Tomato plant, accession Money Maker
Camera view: vertical (180 deg); turntable rotation: 30 degrees
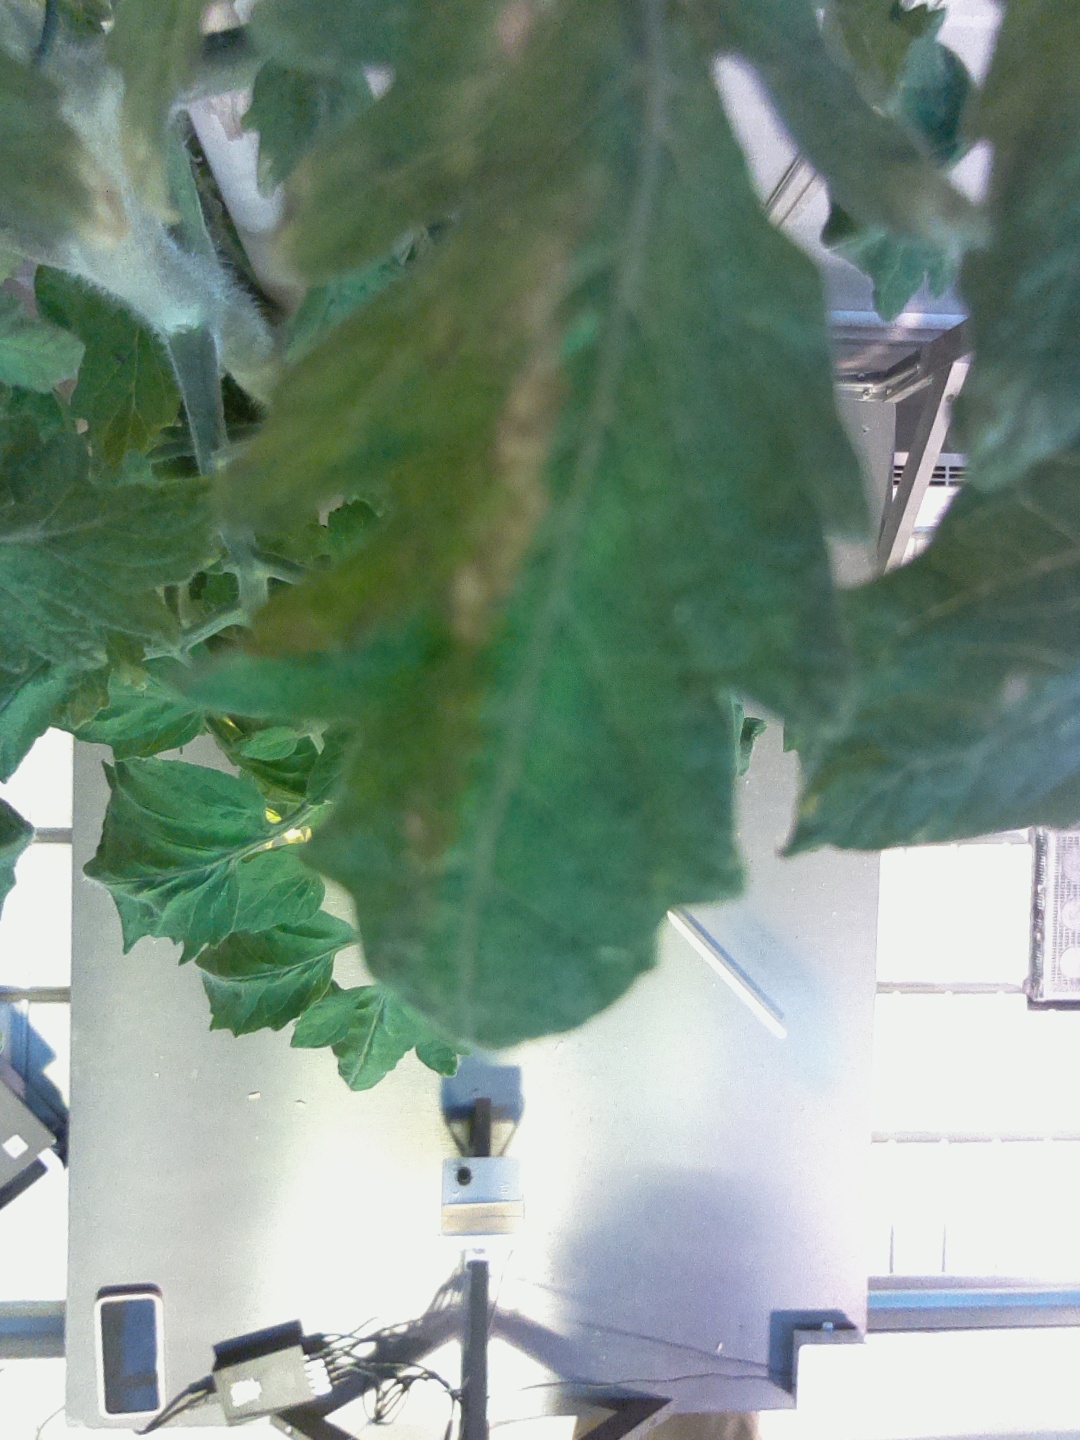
BBCH growth stage 76: 60%-70% of final fruit size